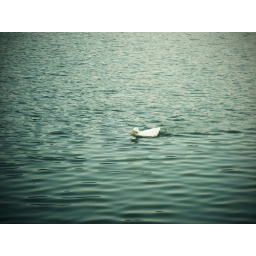
duck in the lake